Margaret Fountaine

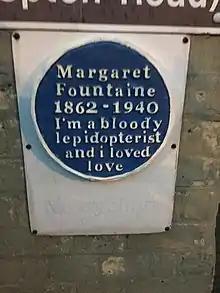
Norwich unofficial blue plaque commemorating Margaret Fountaine

It was after her death that she acquired general fame, when her collection and diaries were unsealed. After her death her literary and artistic talent for drawing butterflies became known more widely. She left a large collection of scientifically accurate watercolours to the British Museum of Natural History.